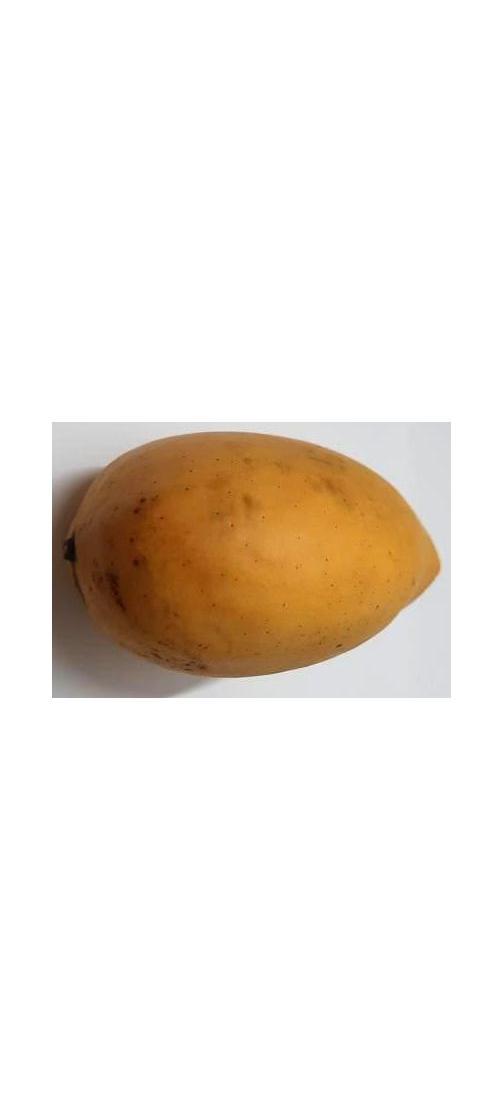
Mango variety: Katimon